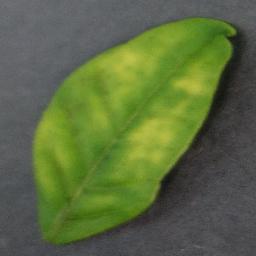
Label: Orange___Haunglongbing_(Citrus_greening)